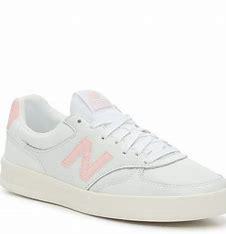
Brand: New
Model: Balance New Balance 300